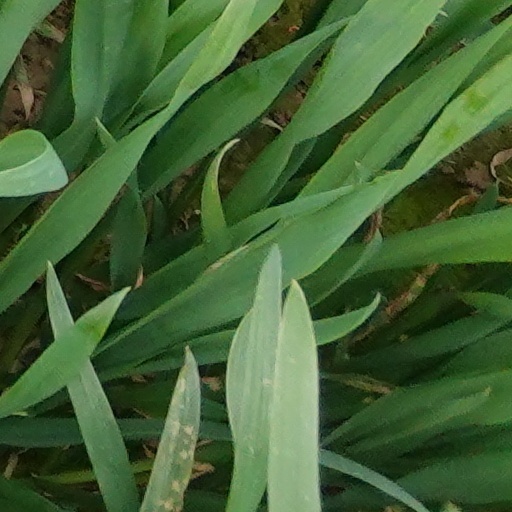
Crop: wheat